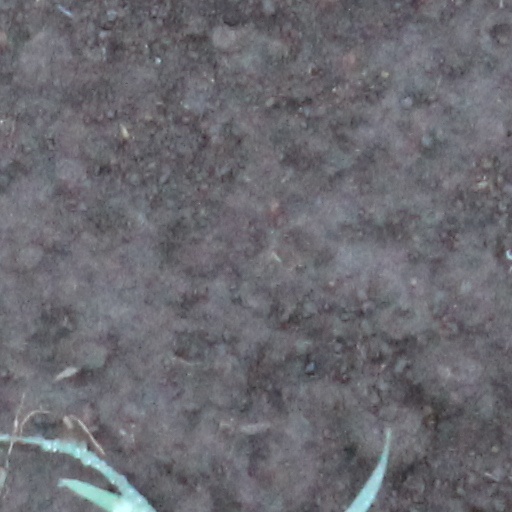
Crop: wheat